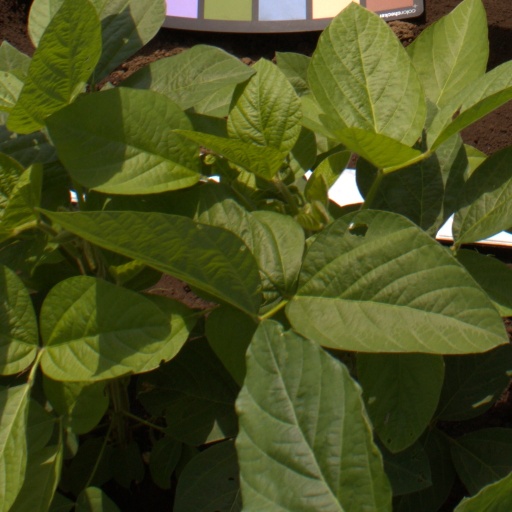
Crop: soybean